Huntsville, Texas

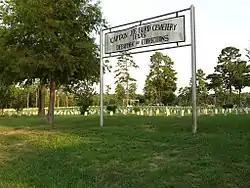
Captain Joe Byrd Cemetery, the Texas Department of Criminal Justice cemetery for deceased prisoners who are not reclaimed by their families

In September 2009, the Huntsville Cultural District was designated by the Texas Commission on the Arts as one of the first seven state cultural districts. Museums, art galleries, artist studios and workshops, historic homes, theaters and theatrical performances are located within the Cultural District in historic Downtown Huntsville. The Cultural District is also home to some of the finest historical architecture in Texas, including murals created by world-renowned artist Richard Haas and unique homes built from recycled materials created by Dan Phillips of Phoenix Commotion complement the historic aspects of the district.